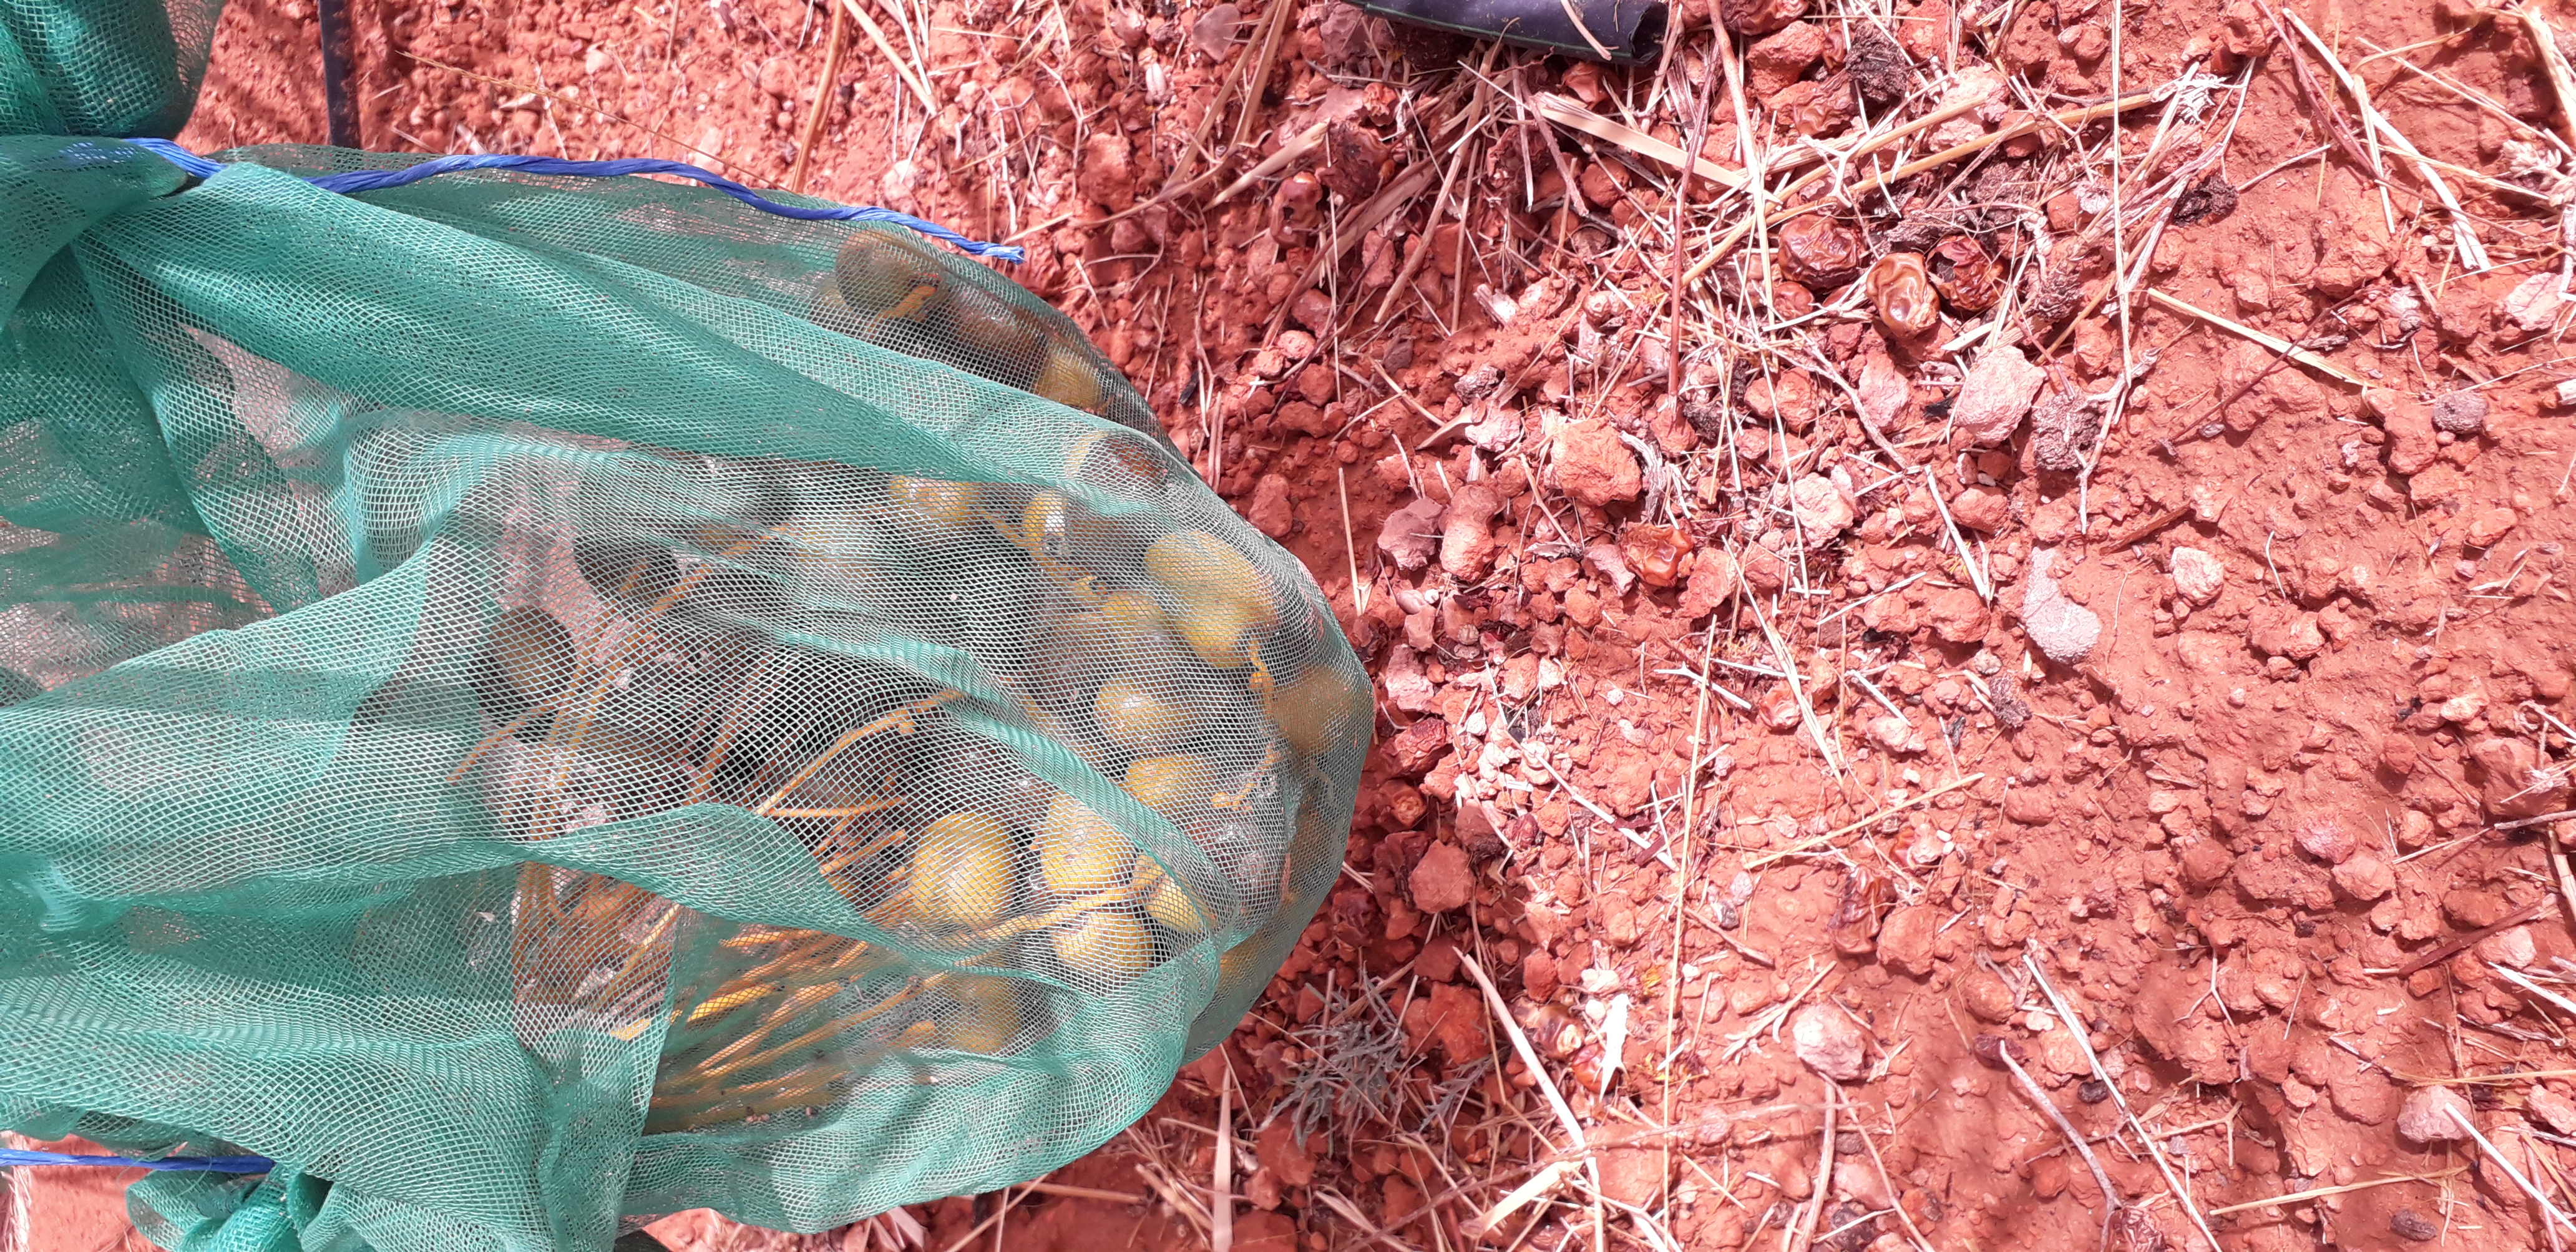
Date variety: Boufagous